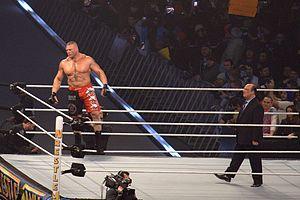
La vingt-neuvième édition de WrestleMania est une manifestation de catch professionnel télédiffusée et visible